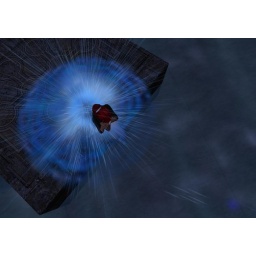
Waving in a ball of blue fire